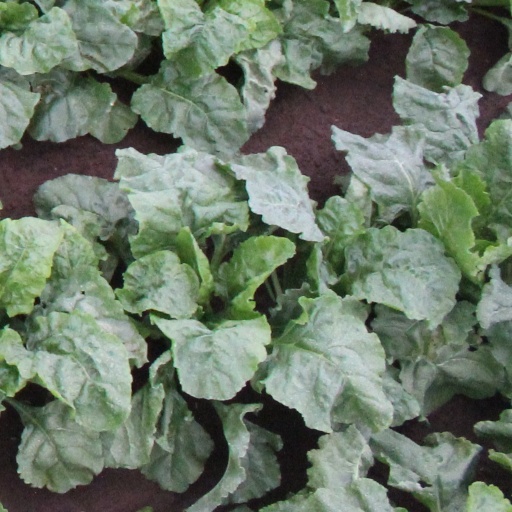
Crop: sugar beet